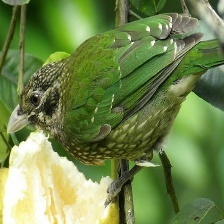
Species: SPOTTED CATBIRD
Scientific name: AILUROEDUS MACULOSUS